Joan of the Tower

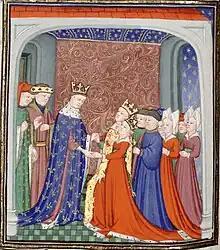
Joan and David II with Philip VI in a miniature from Froissart's "Chronicles"

On 7 June 1329, Robert I of Scotland died and David became king. He was crowned at Scone Abbey in November 1331.